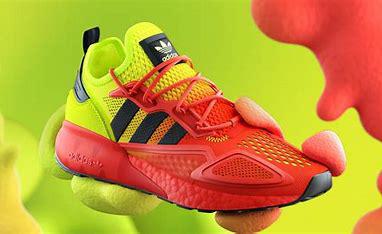
Brand: Adidas
Model: ZX 2K Boost